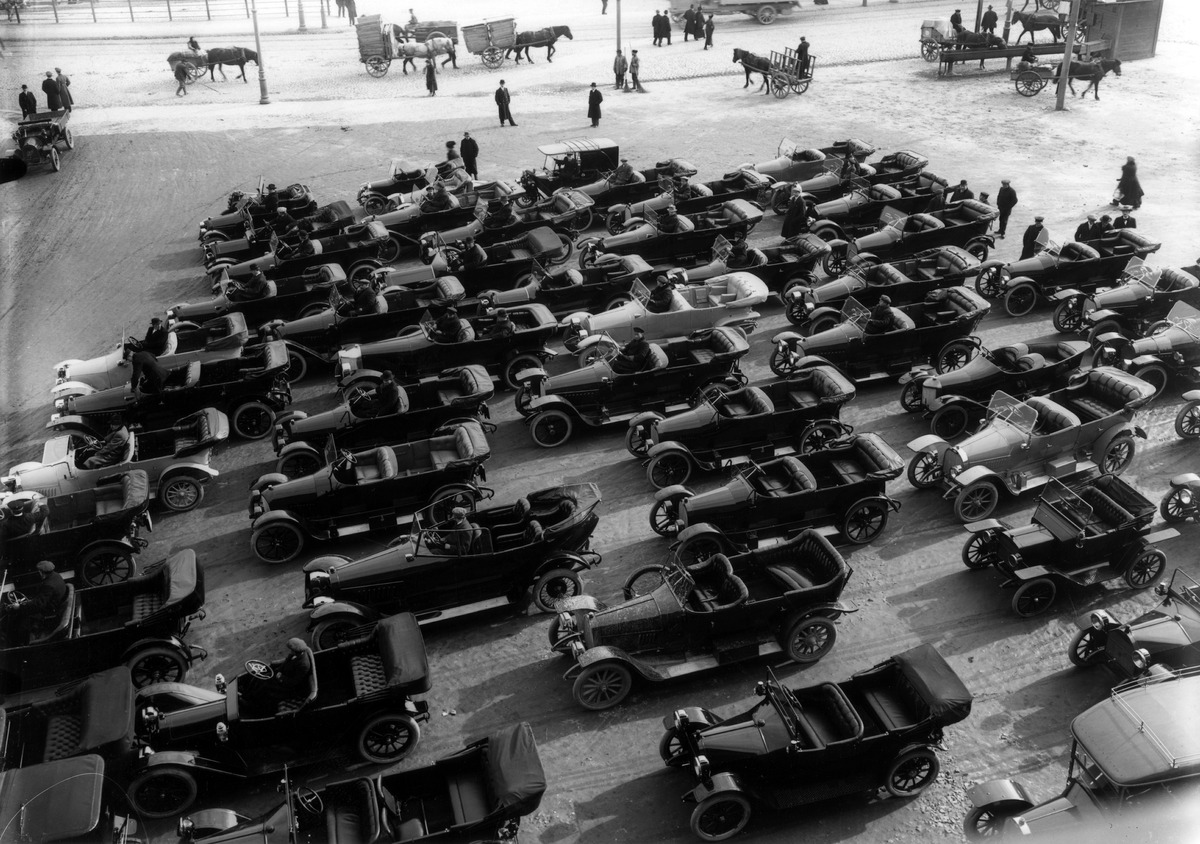
Oy Nikolajeff Ab:n maahantuomia autoja Nikolajeffin liiketalon edustalla, Salomonkatu 1- Arkadiankatu 2
sisällön kuvaus: Oy Nikolajeff Ab:n maahantuomia autoja Nikolajeffin liiketalon edustalla, Salomonkatu 1- Arkadiankatu 2. mustavalkoinen
Kuvaaja: Sundström, Eric, valokuvaaja
Ajankohta: kuvausaika 1914
Paikka: Suomi, Uusimaa, Helsinki, Kamppi Helsinki, Salomonkatu 1. Arkadiankatu 2
Aiheet: Oy Nikolajeff Ab, autot henkilöautot, automerkit, autoala, autoteollisuus